The Ecstatic

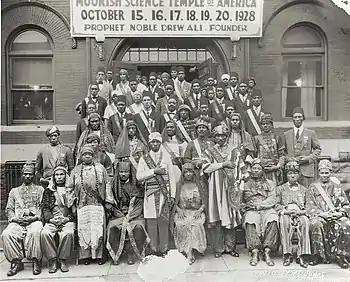
A group of men and women facing forward, dressed in Arabic clothing, assembled outside a building

"The Ecstatic" was titled after Victor LaValle's 2002 dark humor novel. One of Mos Def's favorite novels, it was written about an overweight college dropout who fell into mental illness while living with his eccentric family in Queens, New York. According to Mos Def, the phrase "the ecstatic" was "used in the 17th and 18th centuries to describe people who were either mad or divinely inspired and consequently dismissed as kooks". The phrase resonated with him, as he believed no one else in hip hop had ever recorded an album like "The Ecstatic". "I feel like I was the only person who was capable of making this type of music in this type of way", he claimed. "I don't rap like nobody, I don't try to sound like nobody." He said "the ecstatic" also refers to "a type of devotional energy, an impossible dream that becomes reality but is discredited before it's realized. The airplane, a nutty idea. The telephone, the Internet. People who envisioned those were considered radical or extreme."